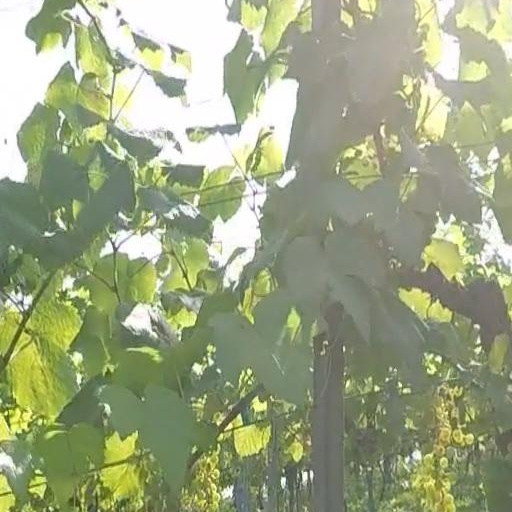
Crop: grape